Saint James's Club of Montreal

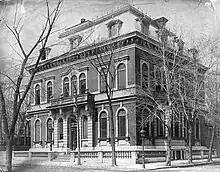
The original clubhouse opened in 1864 at the corner of Dorchester and University. It was demolished in 1961 to make way for Place Ville Marie.

In 1864 the club opened its original clubhouse, designed by John William Hopkins and Frederick Lawford, at the northwest corner of Dorchester Boulevard and University Avenue. The clubhouse was demolished in 1961 to make way for the construction of Place Ville Marie. In 1960 the club partnered with the Yale Building Corporation to construct a combination club and office building, designed by Durnford Bolton Chadwick and Ellwood, at 620 Dorchester Boulevard West. The first three floors were to be occupied by the club while the upper ten storeys were office space. After a 60-year period, title and ownership of the building were to revert to the club.